Legacy of Maximilian I, Holy Roman Emperor

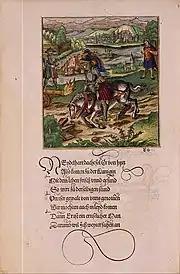
Page from "Theuerdank", Second Edition. 1519: Coloured by Leonard Beck. Chapter 80: Maximilian's horse is hit by a cannonball and falls.

Maximilian associated the practical art of hunting (as well as fishing and falconry) with his status as prince and knight. He introduced parforce and park hunting to Germany. He also published essays on these topics. In this he followed Frederick II Hohenstaufen and was equally attentive to naturalist details but less scientific. His Tyrol Fishery Book ("Tiroler Fischereibuch") was composed with the help from his fish master Martin Fritz and Wolfgang Hohenleiter. To keep fish fresh, he invented a special kind of fish container.